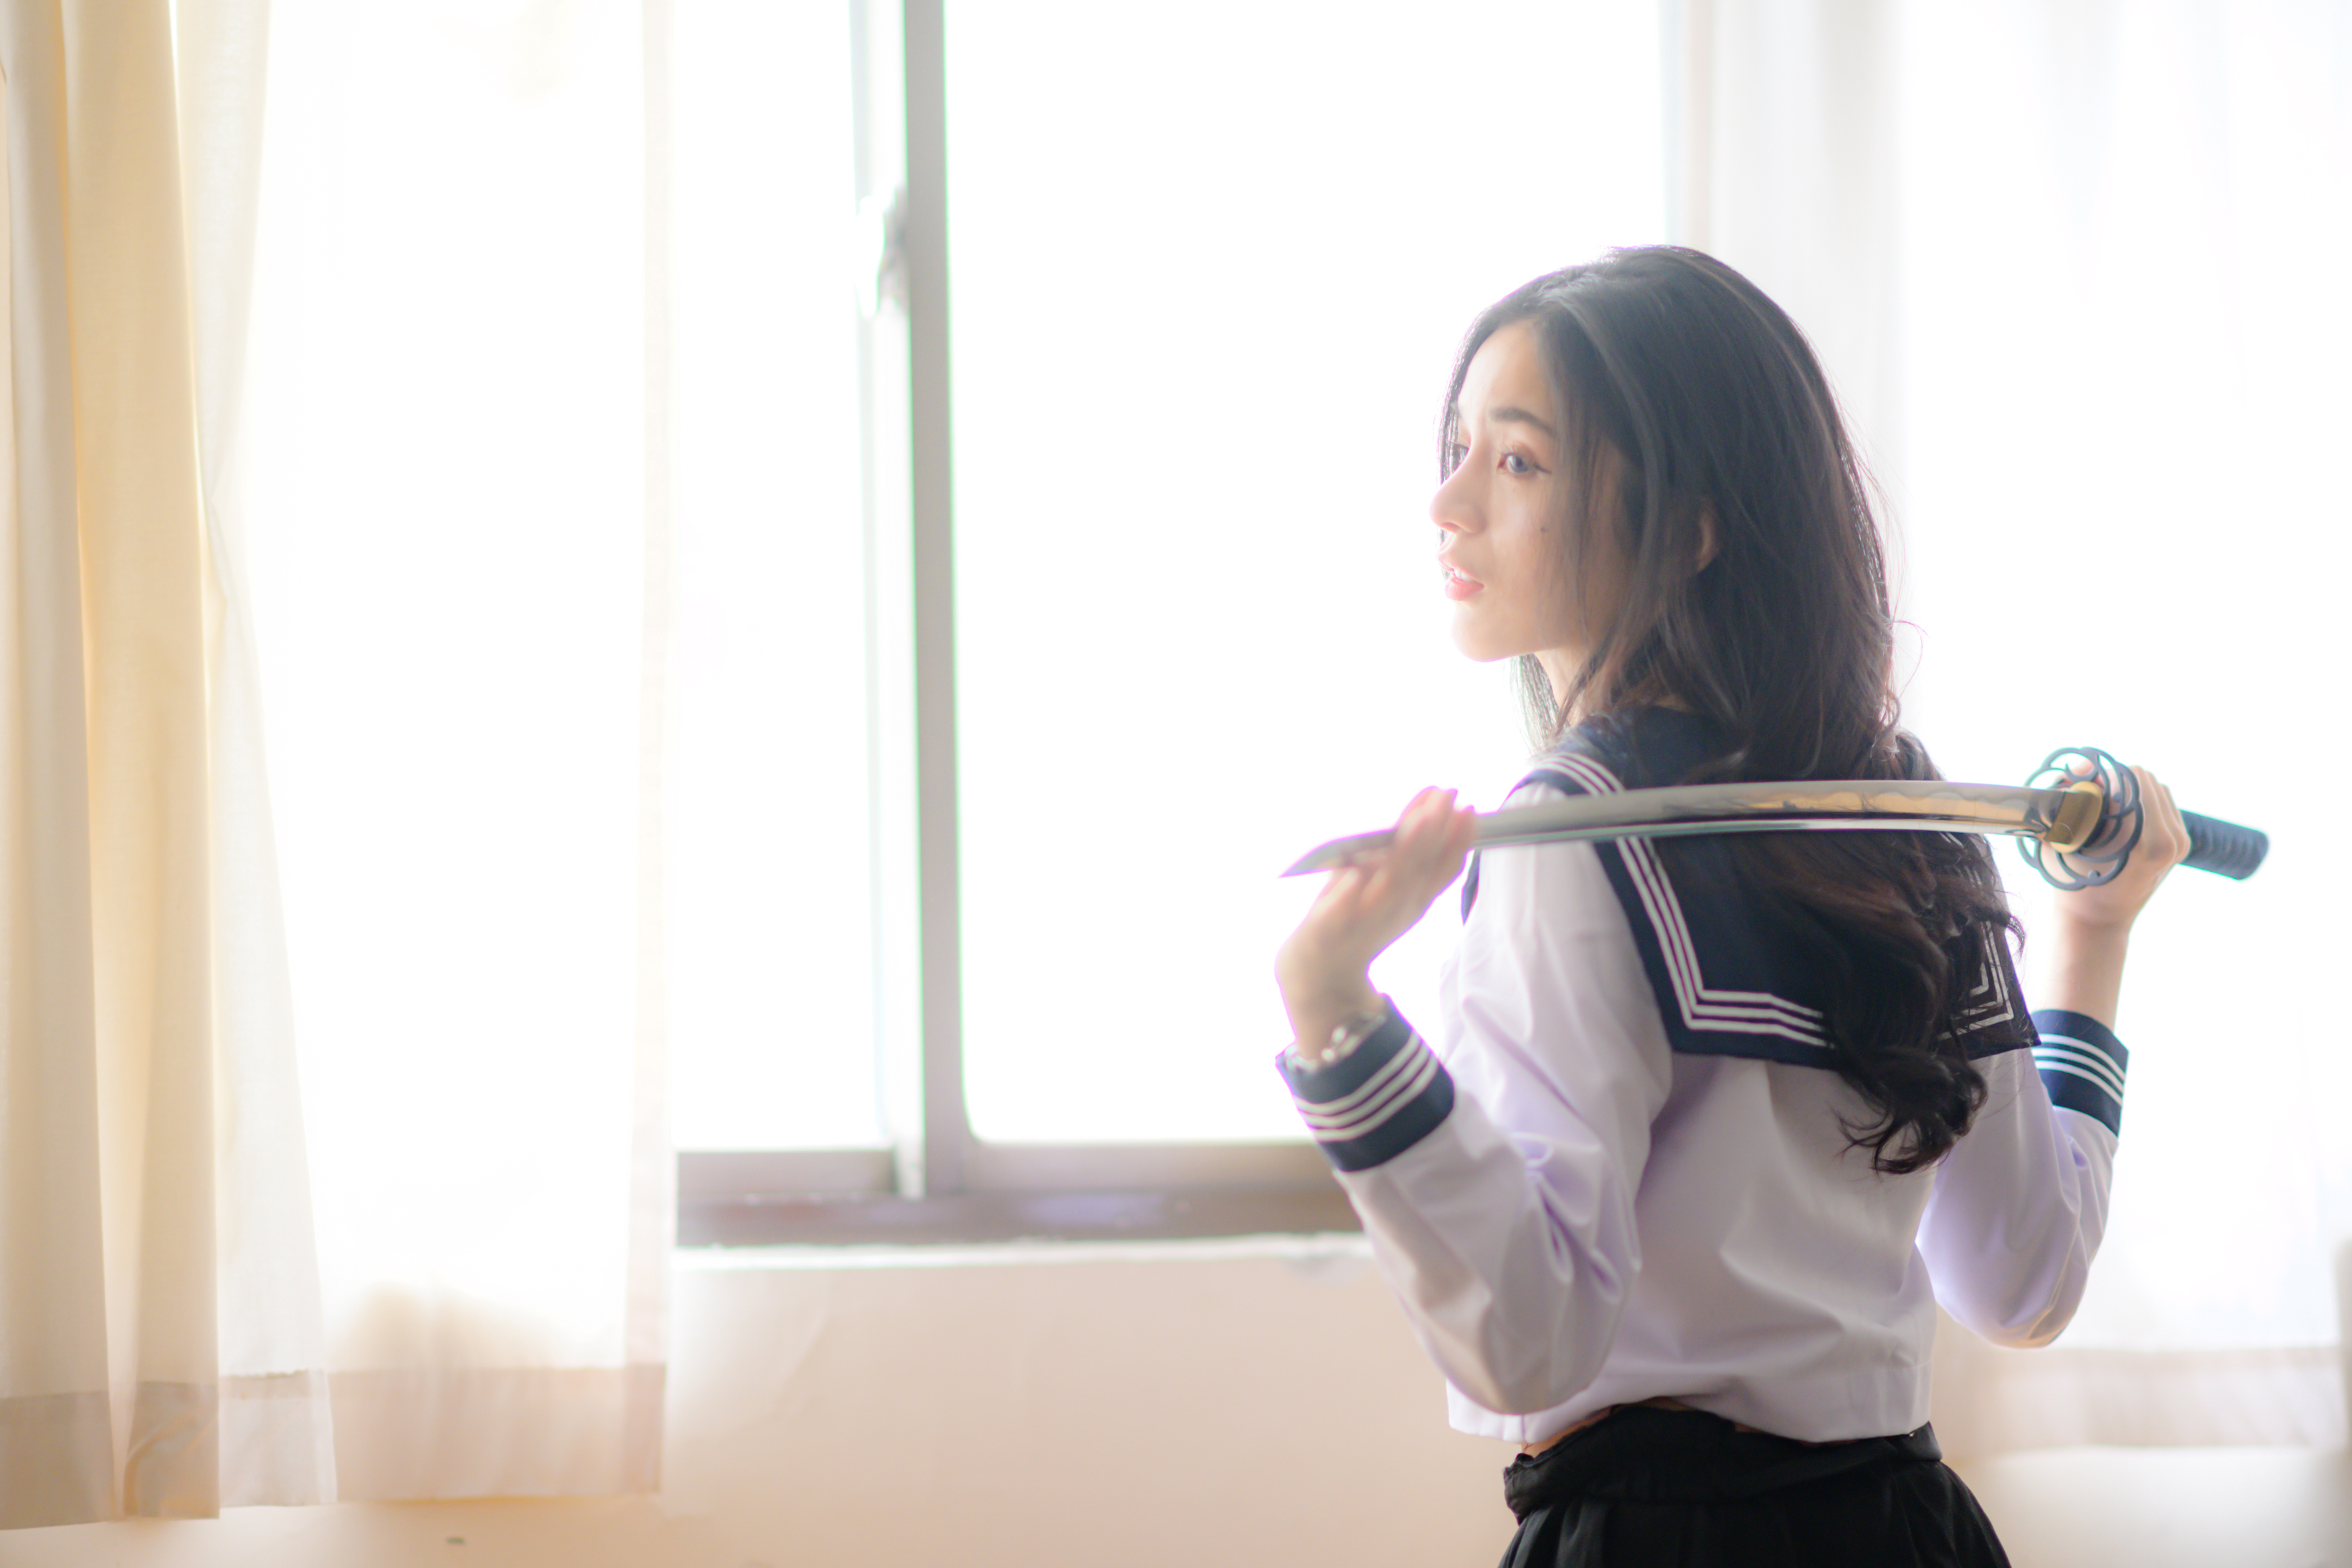
asian, girl, woman, wallpaper, sexy, models, photography, emotions, people, clothing, beauty, sweetness, portrait, white, shoulder, arm, joint, waist, room, recreation, abdomen, musical instrument